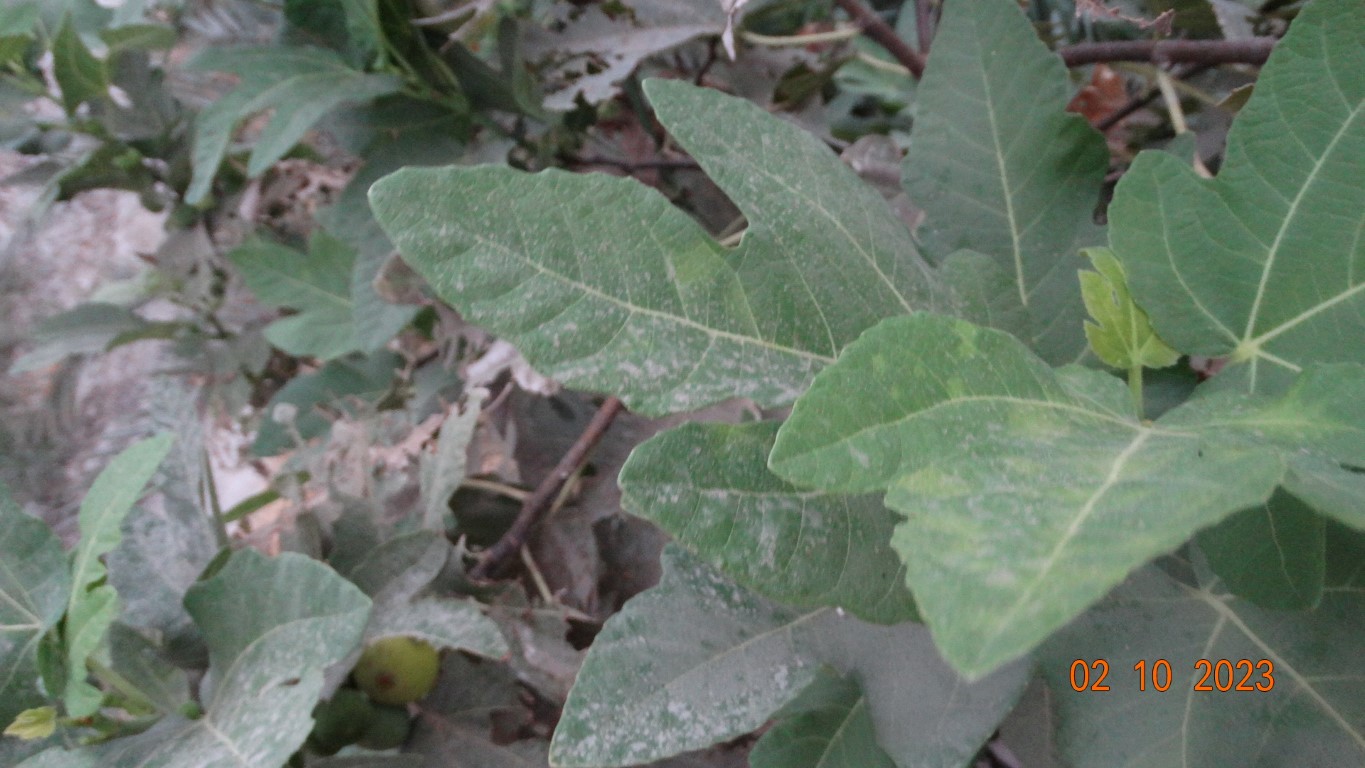
Label: healthy